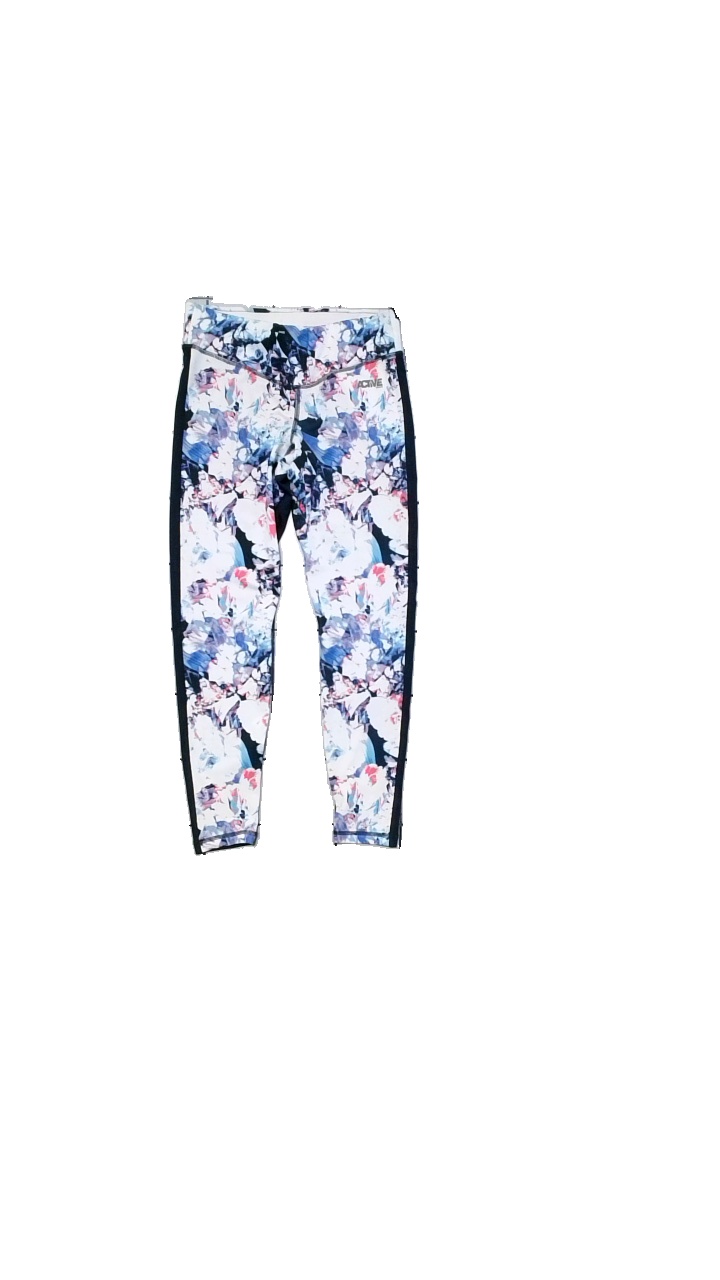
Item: Trousers (Ladies)
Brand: Gina Tricot
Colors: Blue, White, Multicolor
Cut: Regular, Cropped, Tight
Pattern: Floral print
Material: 87% polyester, 13% elastane
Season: All
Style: Sports
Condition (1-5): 4
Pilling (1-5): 4
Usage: Reuse
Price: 50-100